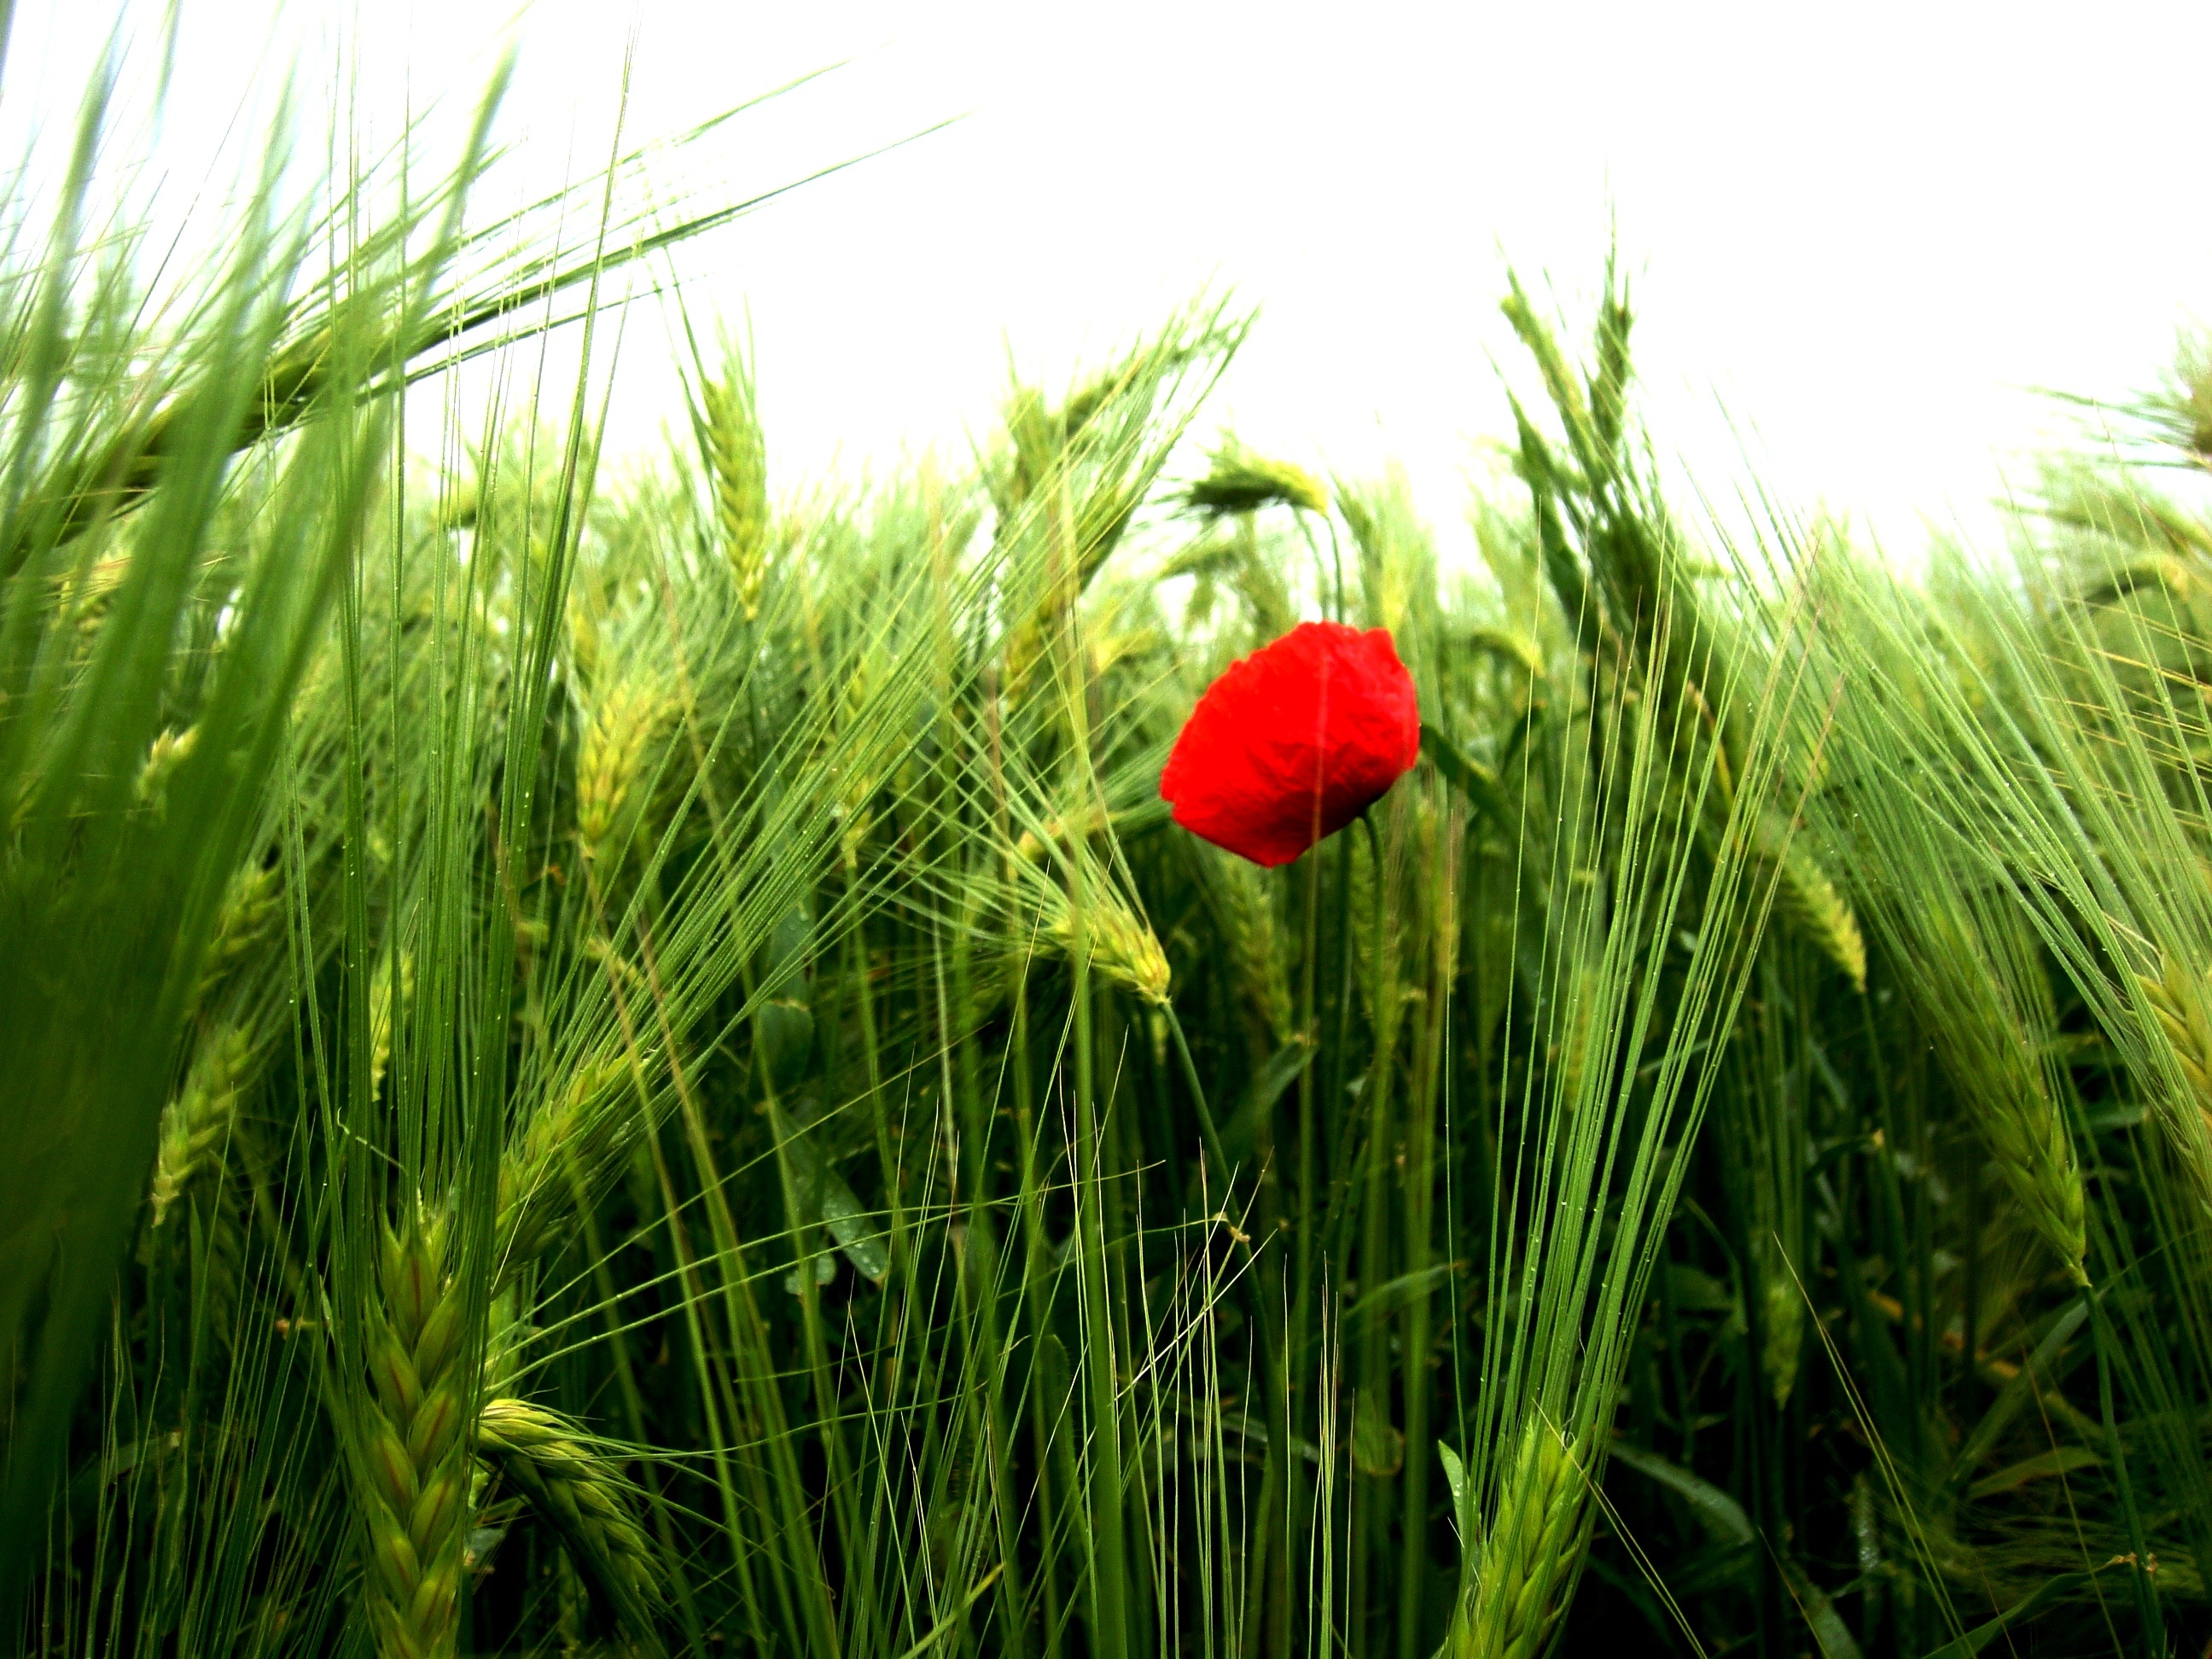
nature, grass, plant, field, lawn, meadow, prairie, sunlight, leaf, flower, food, green, red, agriculture, flora, fields, grassland, beauty, poppy, habitat, paddy field, flowering plant, natural environment, grass family, land plant